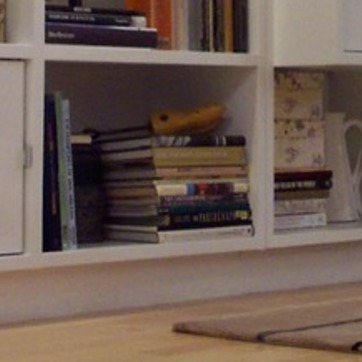
Material: paper